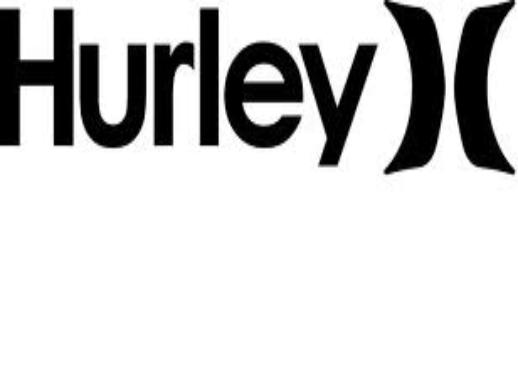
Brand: Hurley-1
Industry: Clothes